Fred Marion

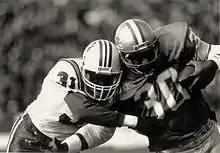
Marion ("left") playing for the Patriots in 1985

Fred Donald Marion (born January 2, 1959), is an American former professional football player who was a safety for 10 seasons with the New England Patriots of the National Football League (NFL) during the 1980s and 1990s. Marion played college football for the Miami Hurricanes, and was recognized as an All-American. Playing with New England, he was named to the Pro Bowl in 1985.